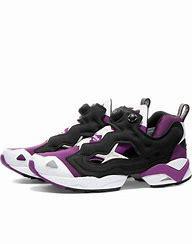
Brand: Reebok
Model: Instapump Fury 95